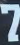
Number: 7